Mister Fantastic

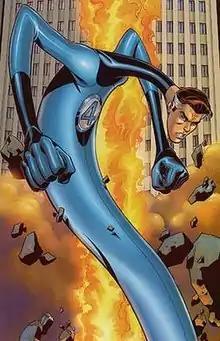
Cover of "Fantastic Four" (vol. 5) #52 (April 2002).Art by Mike Wieringo.

Mister Fantastic (Reed Richards) is a superhero appearing in American comic books published by Marvel Comics. He was created by Stan Lee and Jack Kirby. The character is a founding member and the leader of the Fantastic Four. Richards has a mastery of mechanical, aerospace and electrical engineering, chemistry, all levels of physics, and human and alien biology. "BusinessWeek" listed Mister Fantastic as one of the top ten most intelligent fictional characters in American comics. He is the inventor of the spacecraft that was bombarded by cosmic radiation on its maiden voyage, granting the Fantastic Four their powers. Richards gained the ability to stretch his body into any shape he desires.